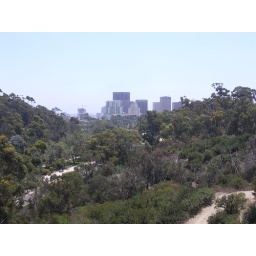
This is the view from the same bridge mentioned above. The road underneath is the CA 163 freeway.